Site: brandenburg
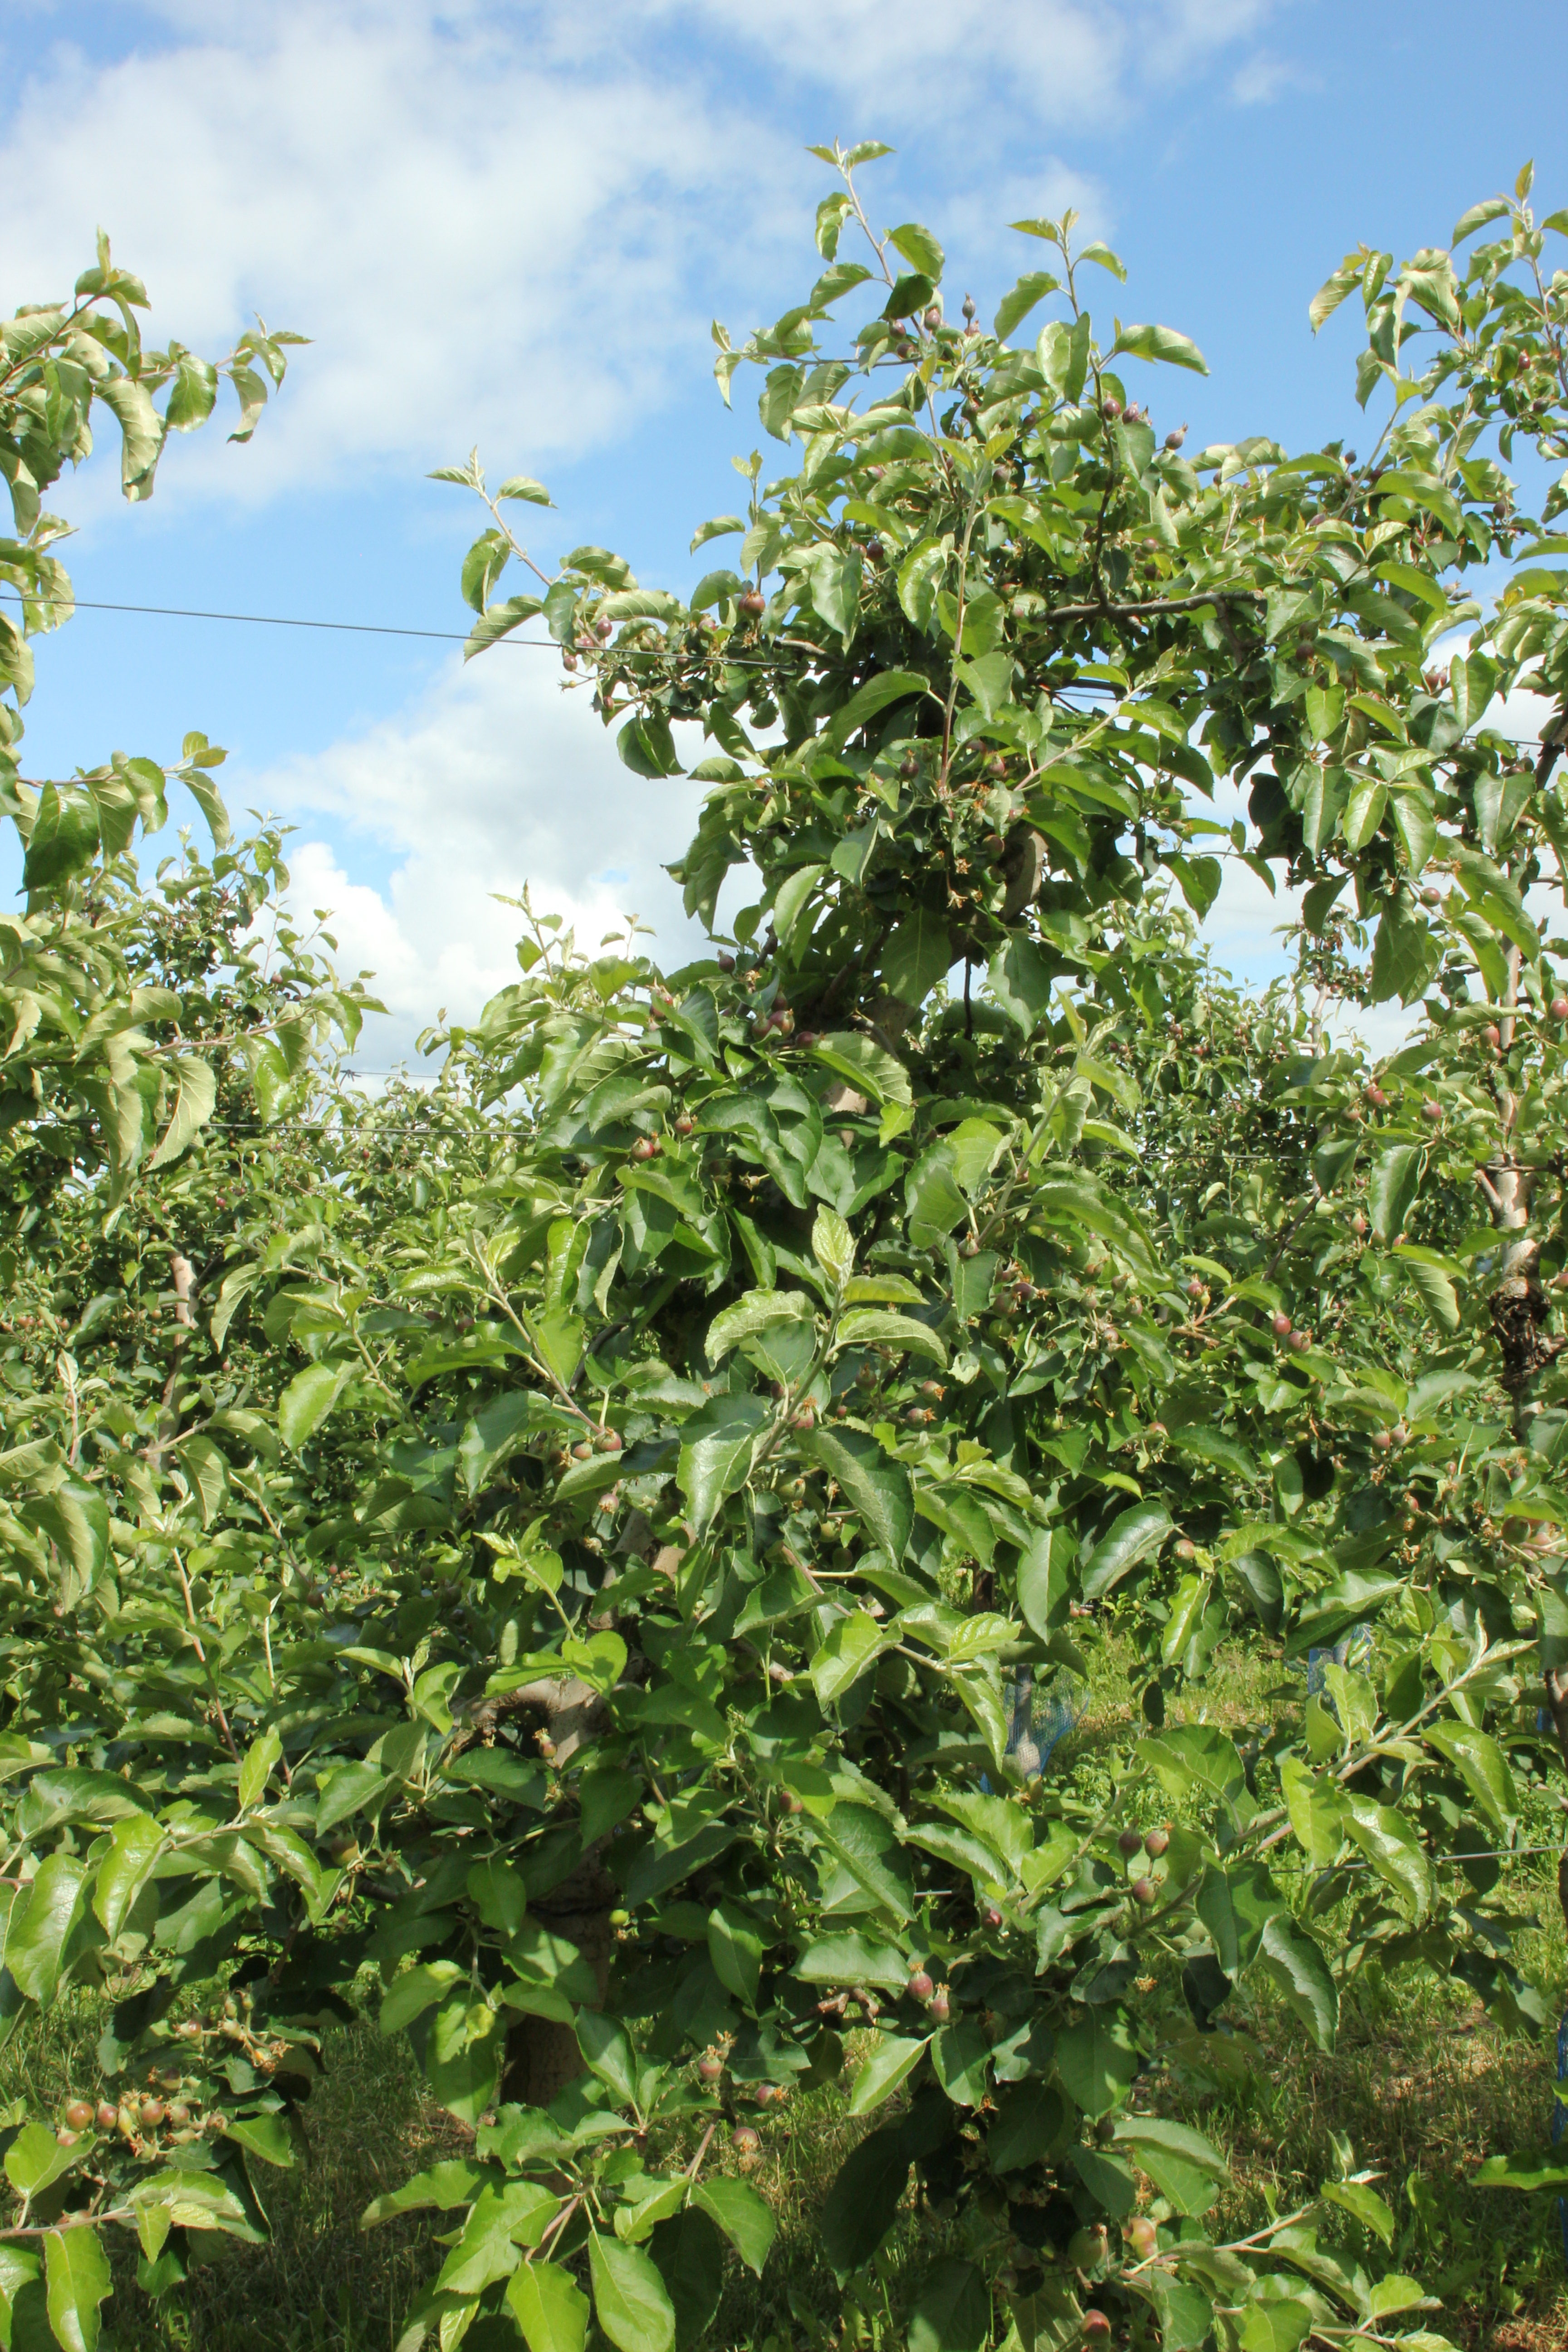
Growth stage (BBCH 72): Development of fruit